Mamilla Shailaja Priya

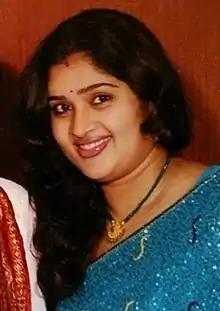
Priya in 2011

Mamilla Shailaja Priya (20 May 1978), popularly known as Priya, is an Indian actress. She appears primarily in Telugu feature films and television soap operas, and has also acted in Hindi and Tamil language films.